Consumer Financial Protection Bureau

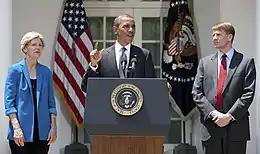
President Barack Obama announces the nomination of Richard Cordray as the first director of the CFPB on July 18, 2011.

Elizabeth Warren, who proposed and established the CFPB, was removed from consideration as the bureau's first formal director after Obama administration officials became convinced Warren could not overcome strong Republican opposition. On July 17, Obama nominated former Ohio attorney general and Ohio state treasurer Richard Cordray to be the first formal director of the CFPB. Prior to his nomination, Cordray had been hired as chief of enforcement for the agency.